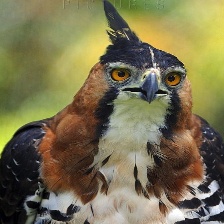
Species: ORNATE HAWK EAGLE
Scientific name: SPIZAETUS ORNATUS